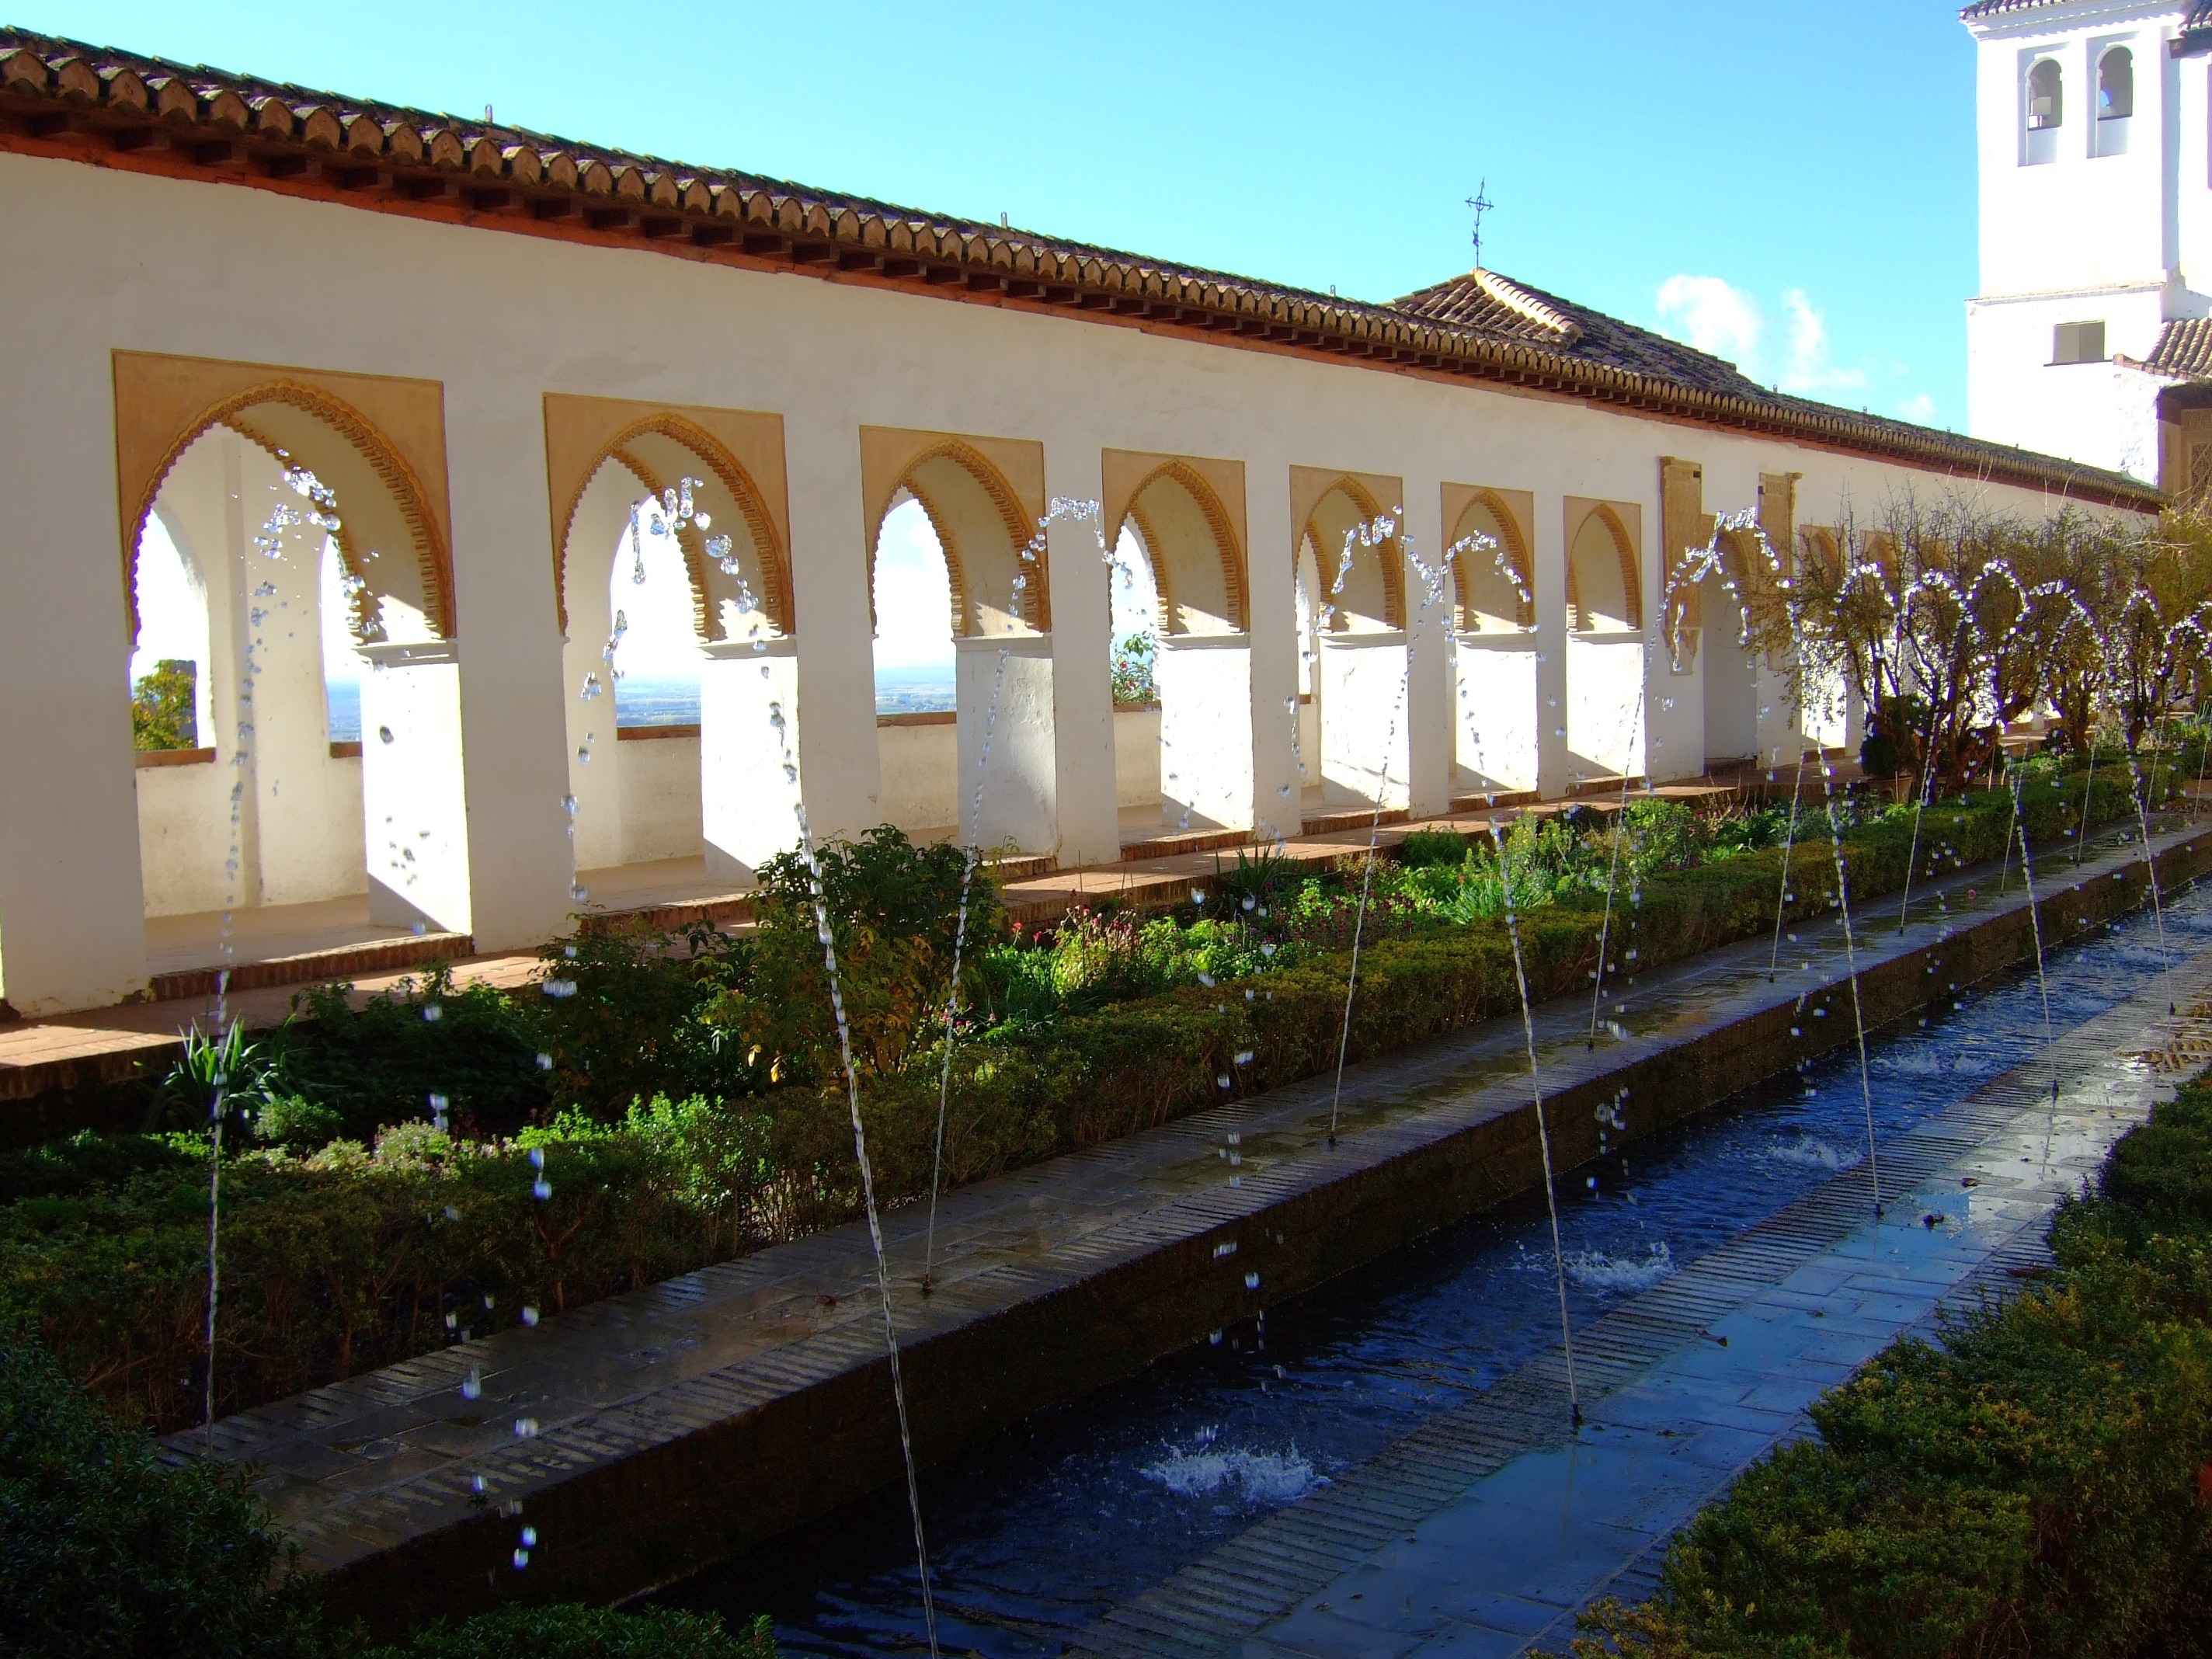
villa, palace, facade, tourism, waterway, spain, andalusia, gardens, estate, granada, generalife